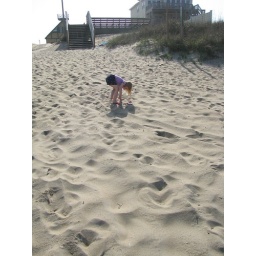
sand in your shoes